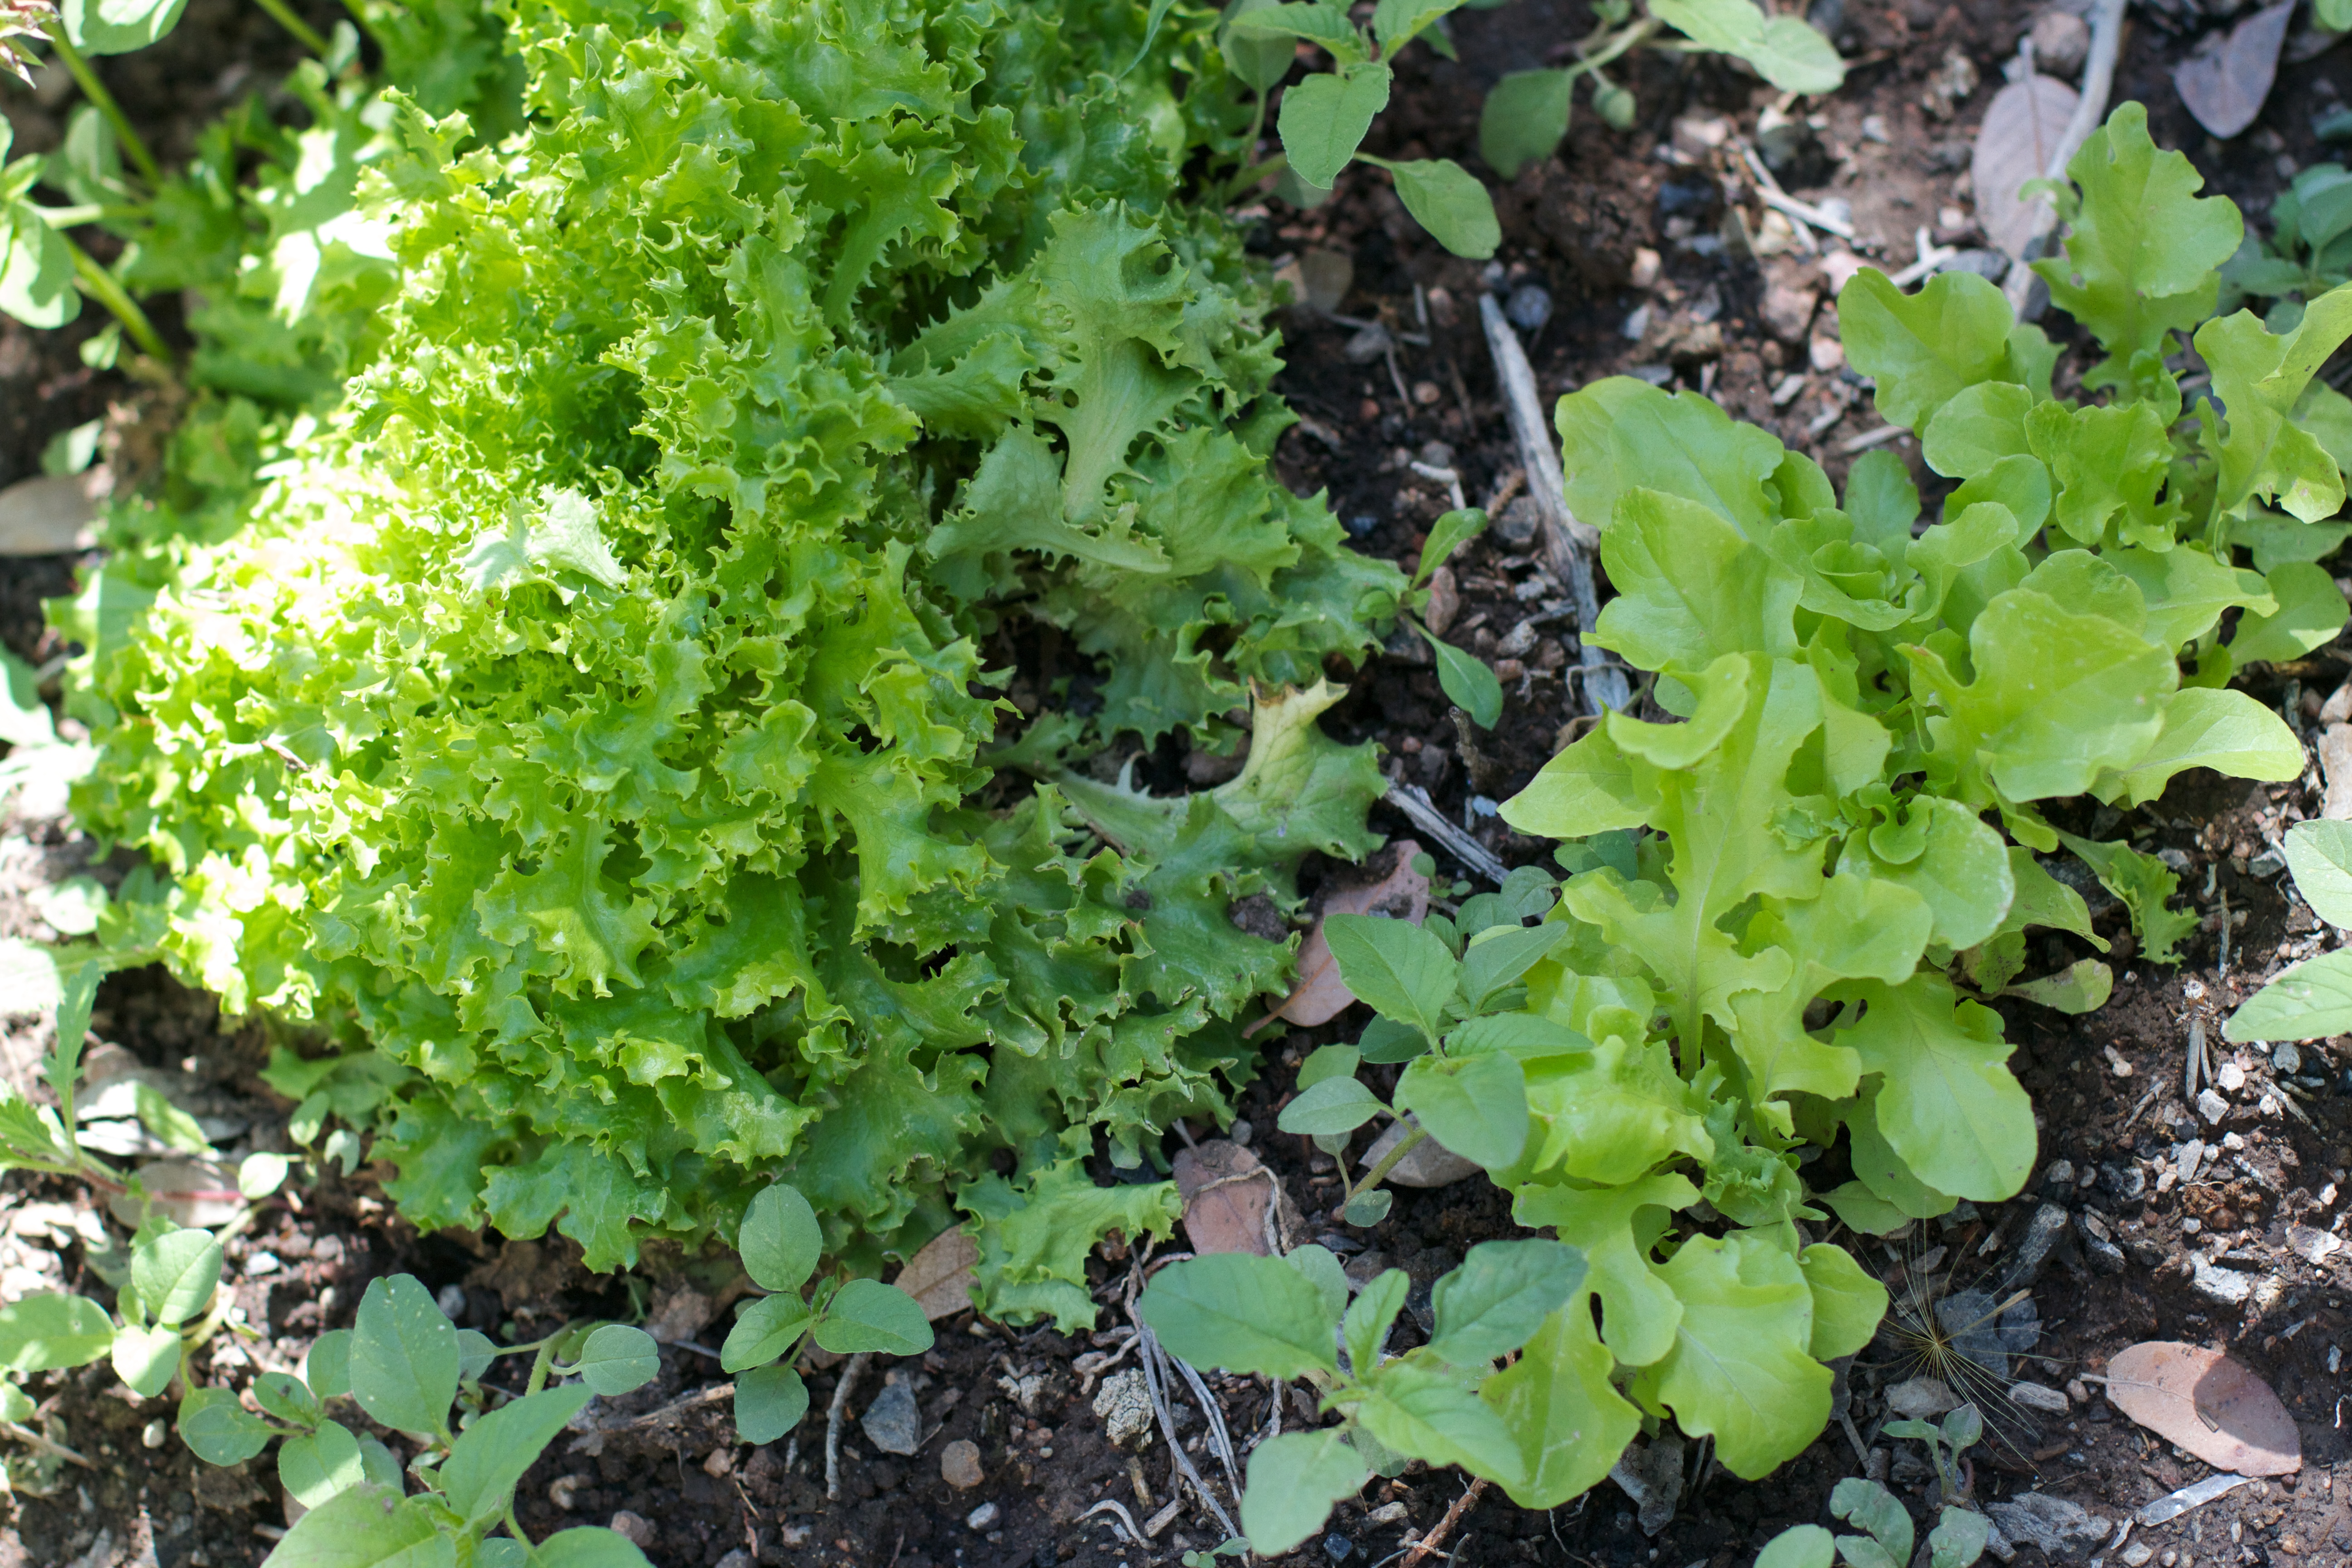
flower, food, herb, produce, vegetable, soil, garden, annual plant, land plant, brassica rapa, leaf vegetable, rapini